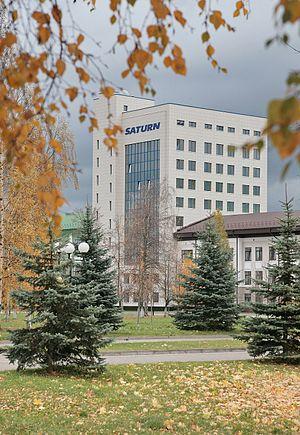
PowerJet est une coentreprise fondée en 2004 entre les motoristes Snecma et NPO Saturn, pour développer, produire et commercialiser le réacteur SaM146. Destiné au marché des avions commerciaux de 100 places environ, le moteur SaM146 équipe exclusivement l'avion régional russe Sukhoï Superjet 100, entré en service en 2011.